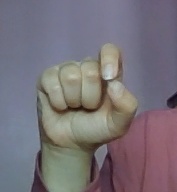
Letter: fa